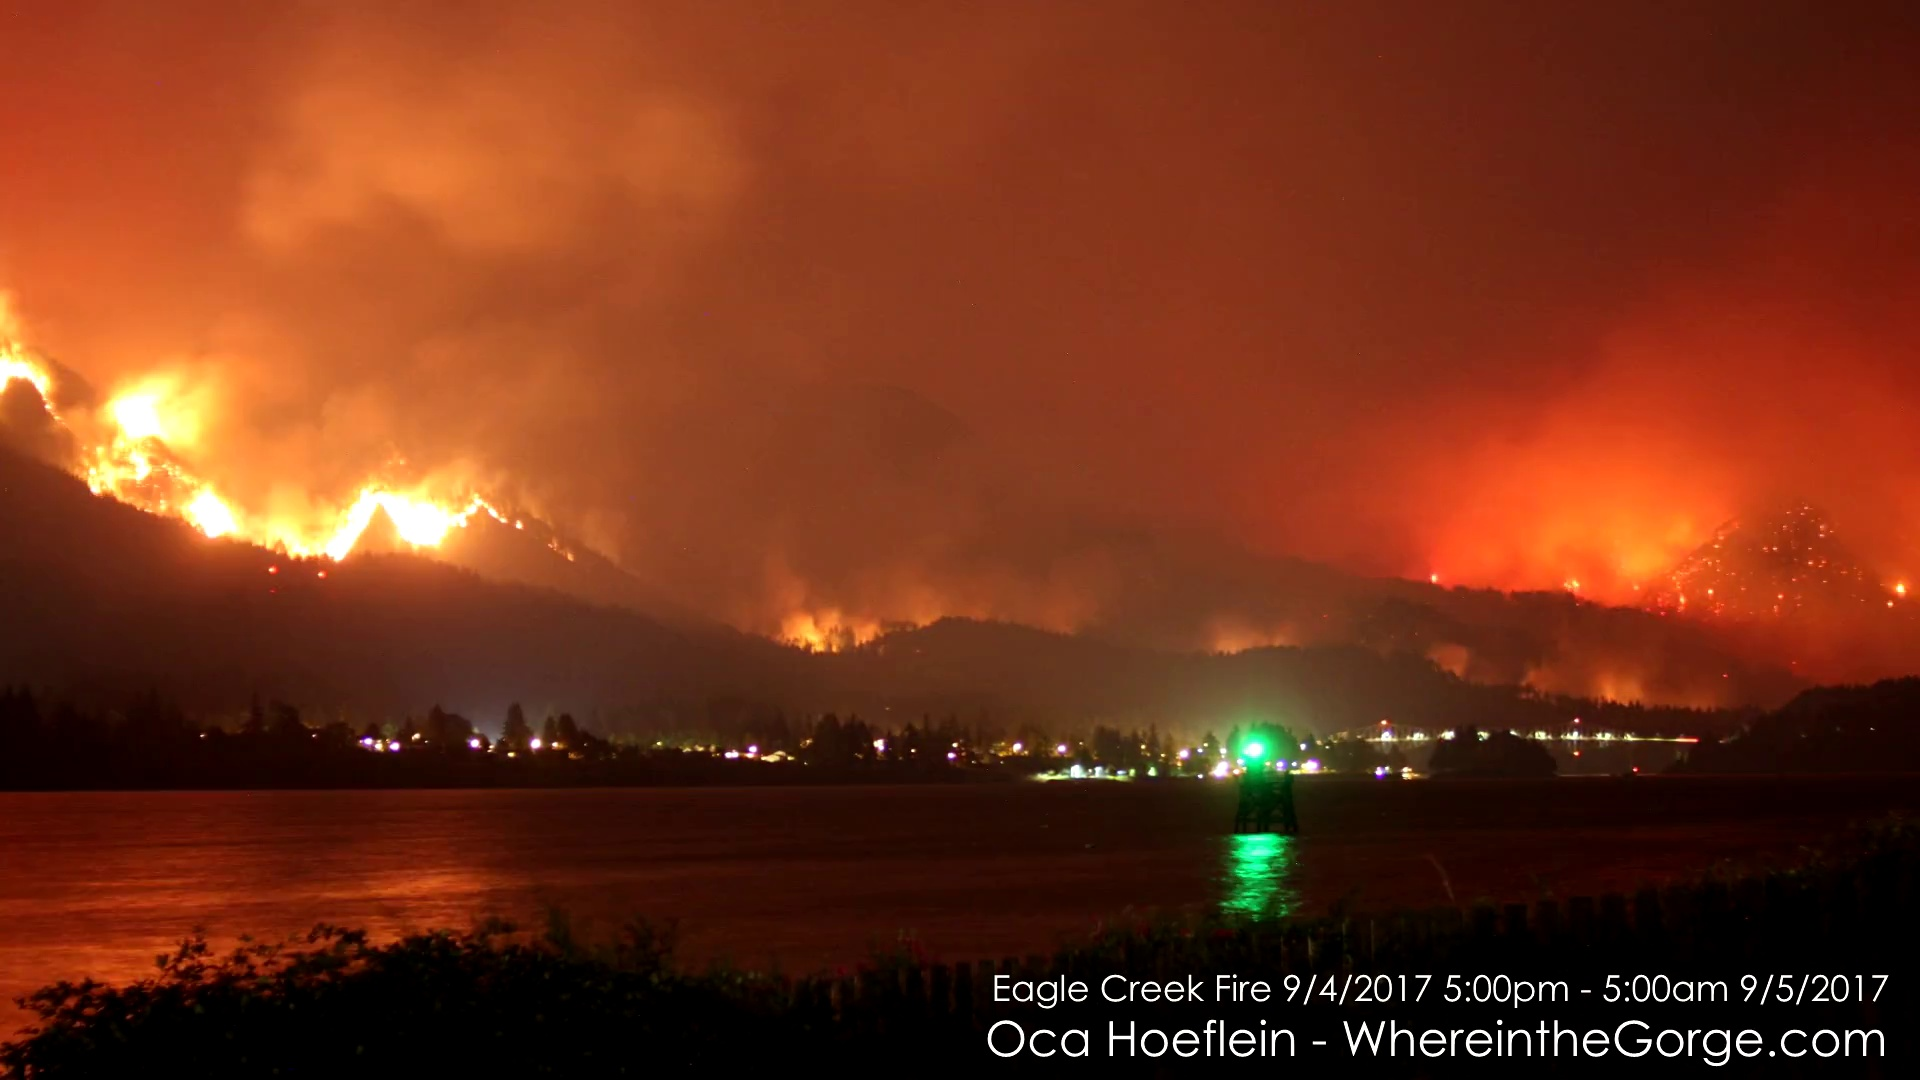
Fire: yes
Smoke: yes